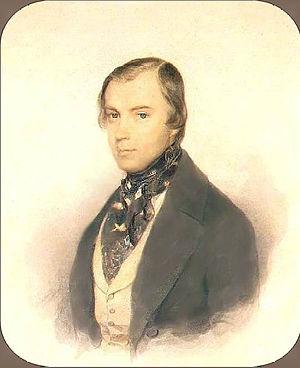
Józef Julian Sękowski, né le 31 mars 1800 et mort le 16 mars 1858 à Saint-Pétersbourg, est un écrivain, critique littéraire, érudit, polyglotte et universitaire.